Paolo Canevari

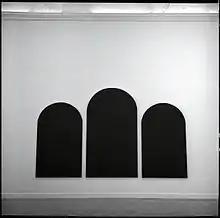
"Monuments of the Memory" (2013) - Galleria Christian Stein Milano, June–July 2013

In 1999 the participation in the XIII Quadriennale Palazzo delle Esposizioni Roma.